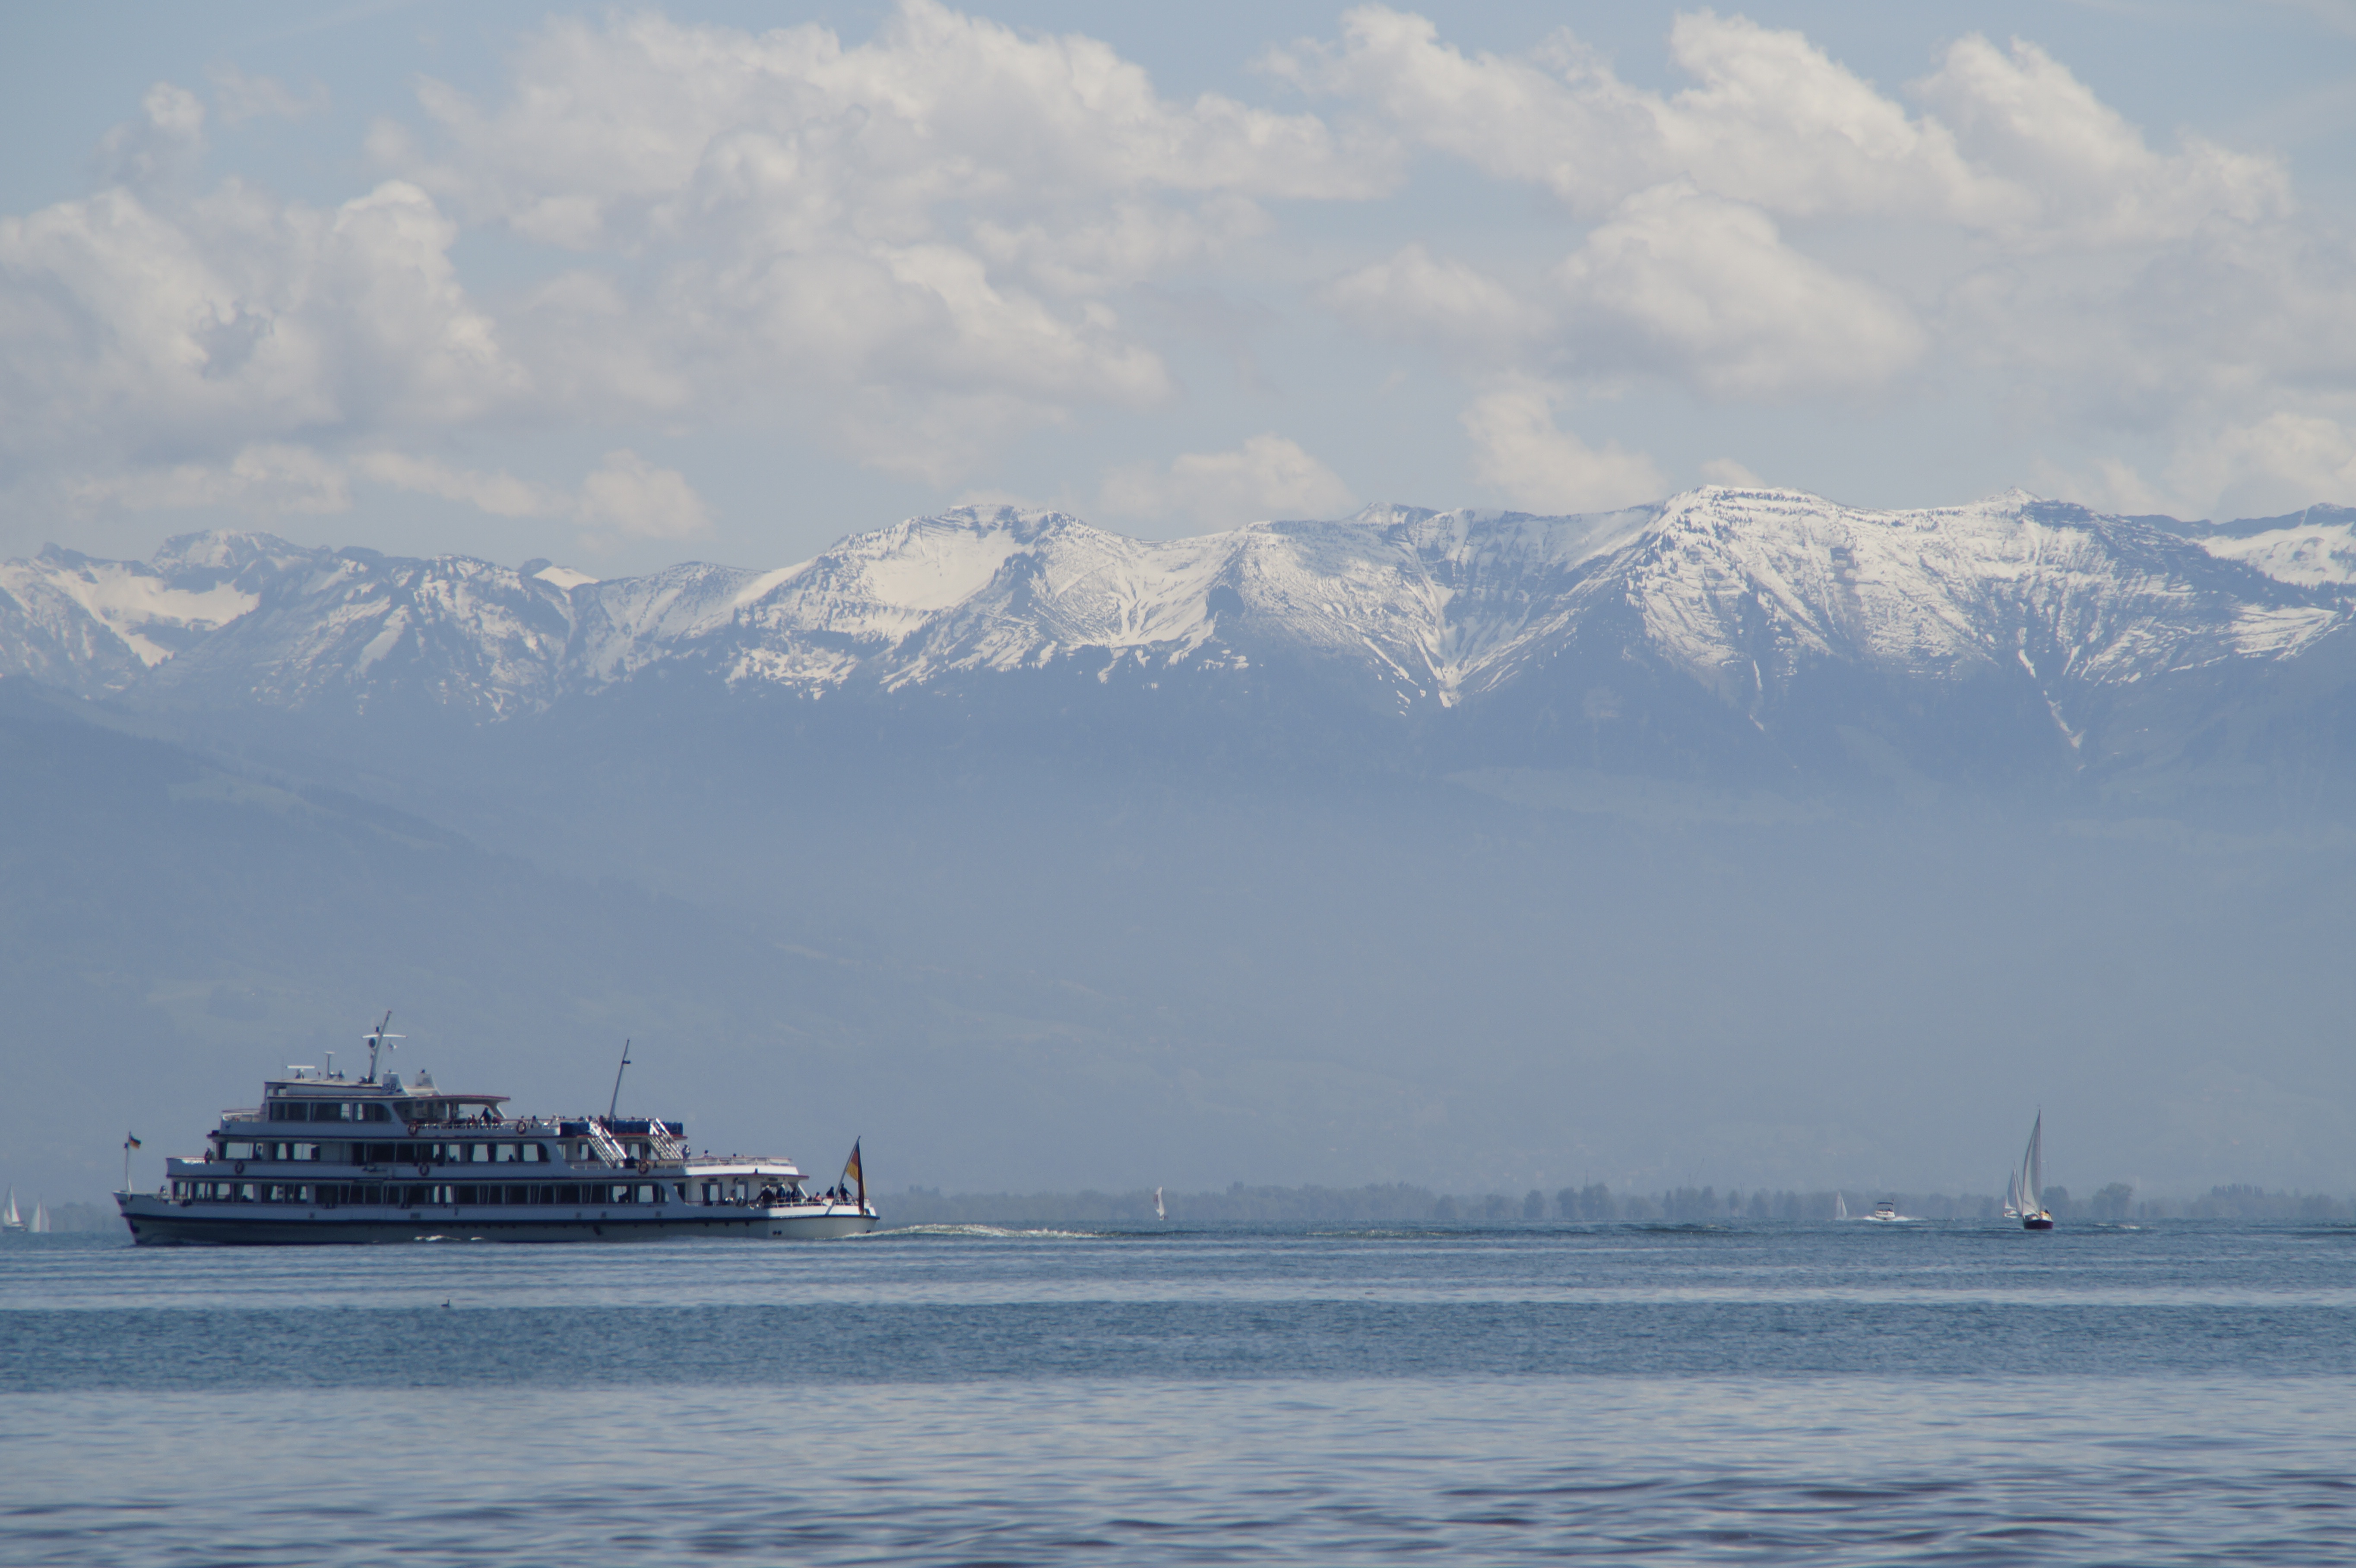
landscape, sea, coast, water, nature, ocean, snow, sky, sport, boat, wave, lake, ship, panorama, boot, idyllic, spring, vehicle, relax, peaceful, holiday, bay, alpine, blue, rest, arctic, leisure, ferry, bank, boating, mountains, sail, germany, switzerland, quiet, shipping, maritime, watercraft, mood, idyll, sailing boat, water sports, recovery, lake constance, passenger ship, sailing ships, excursion ship, regular services